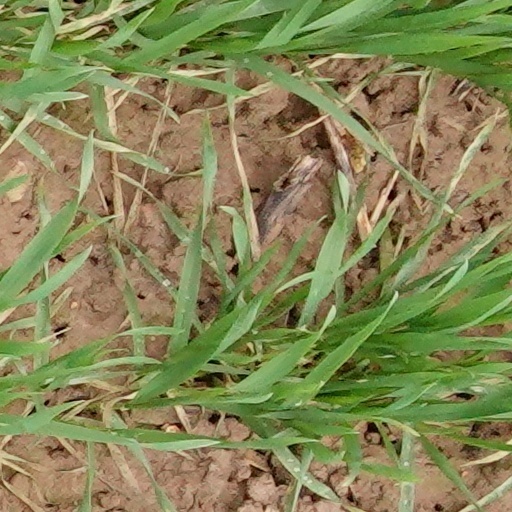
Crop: wheat